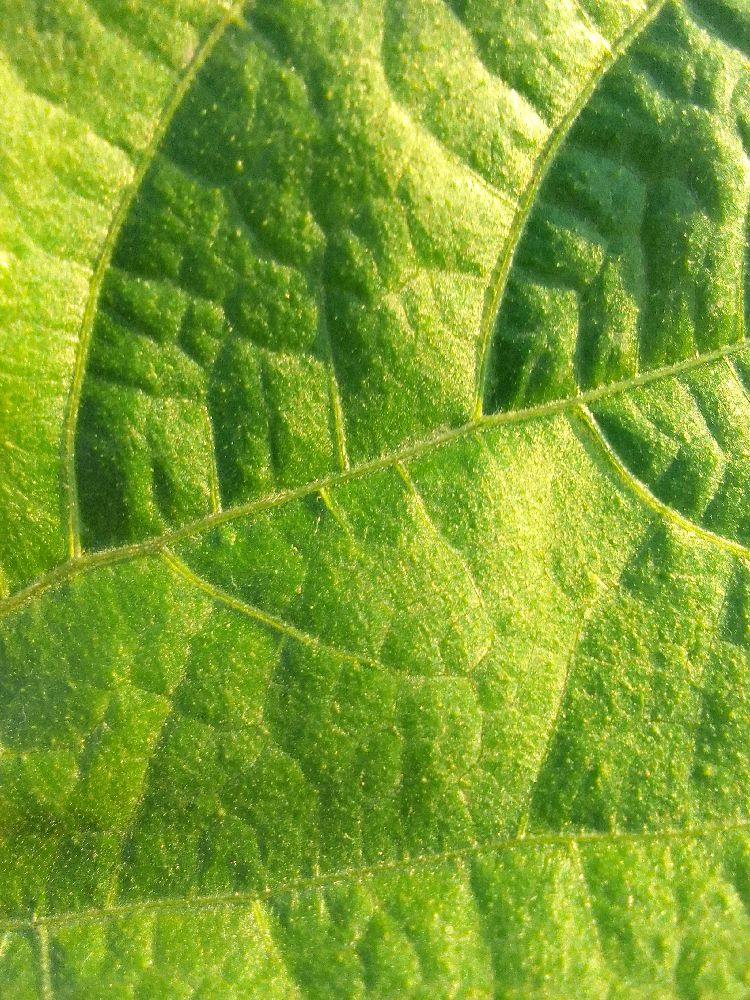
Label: healthy